Latinus

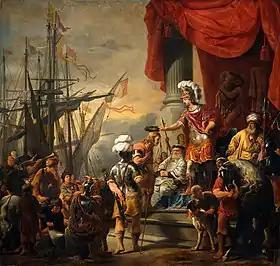
"Aeneas at the Court of Latinus" by Ferdinand Bol; Rijksmuseum Amsterdam

In later Roman mythology (notably Virgil's "Aeneid"), Latinus, or Lavinius, was a king of the Latins. He is sometimes described as the son of Faunus and Marica, and father of Lavinia with his wife, Amata. Dionysius of Halicarnassus, however, claims he was a son of Heracles who only passed for a son of Faunus. He hosted Aeneas's army of exiled Trojans and offered them the chance to reorganize their life in Old Latium. His wife Amata wished his daughter Lavinia to be betrothed to Turnus, king of the Rutuli, but Latinus and the gods insisted that he give her instead to Aeneas; consequently, Turnus declared war on Aeneas and was killed two weeks into the conflict. Ascanius, the son of Aeneas, later founded Alba Longa and was the first in a long series of kings leading to Romulus and Remus, the founders of Rome.